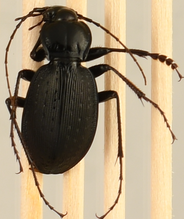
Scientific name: Carabus goryi
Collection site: Great Smoky Mountains National Park NEON (GRSM), plot GRSM_020